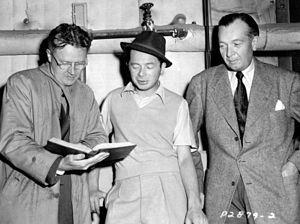
Doane Harrison est un monteur et producteur américain, né le 19 septembre 1894 à Paw Paw, mort le 11 novembre 1968 à Riverside.